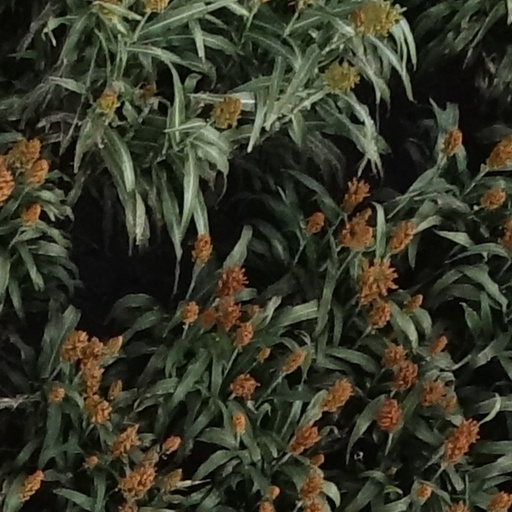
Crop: sorghum